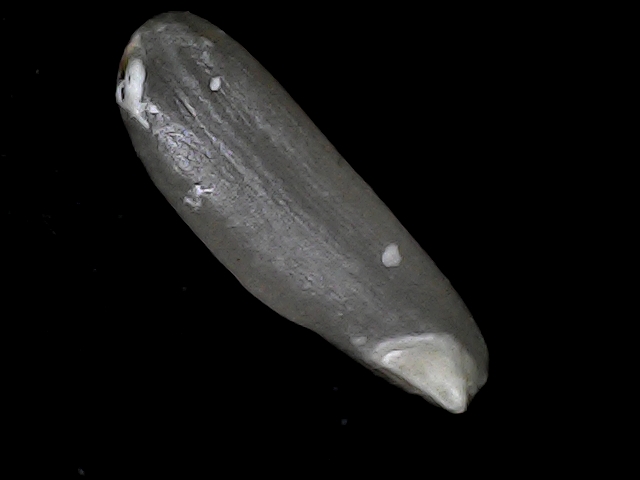
Rice variety: BD49